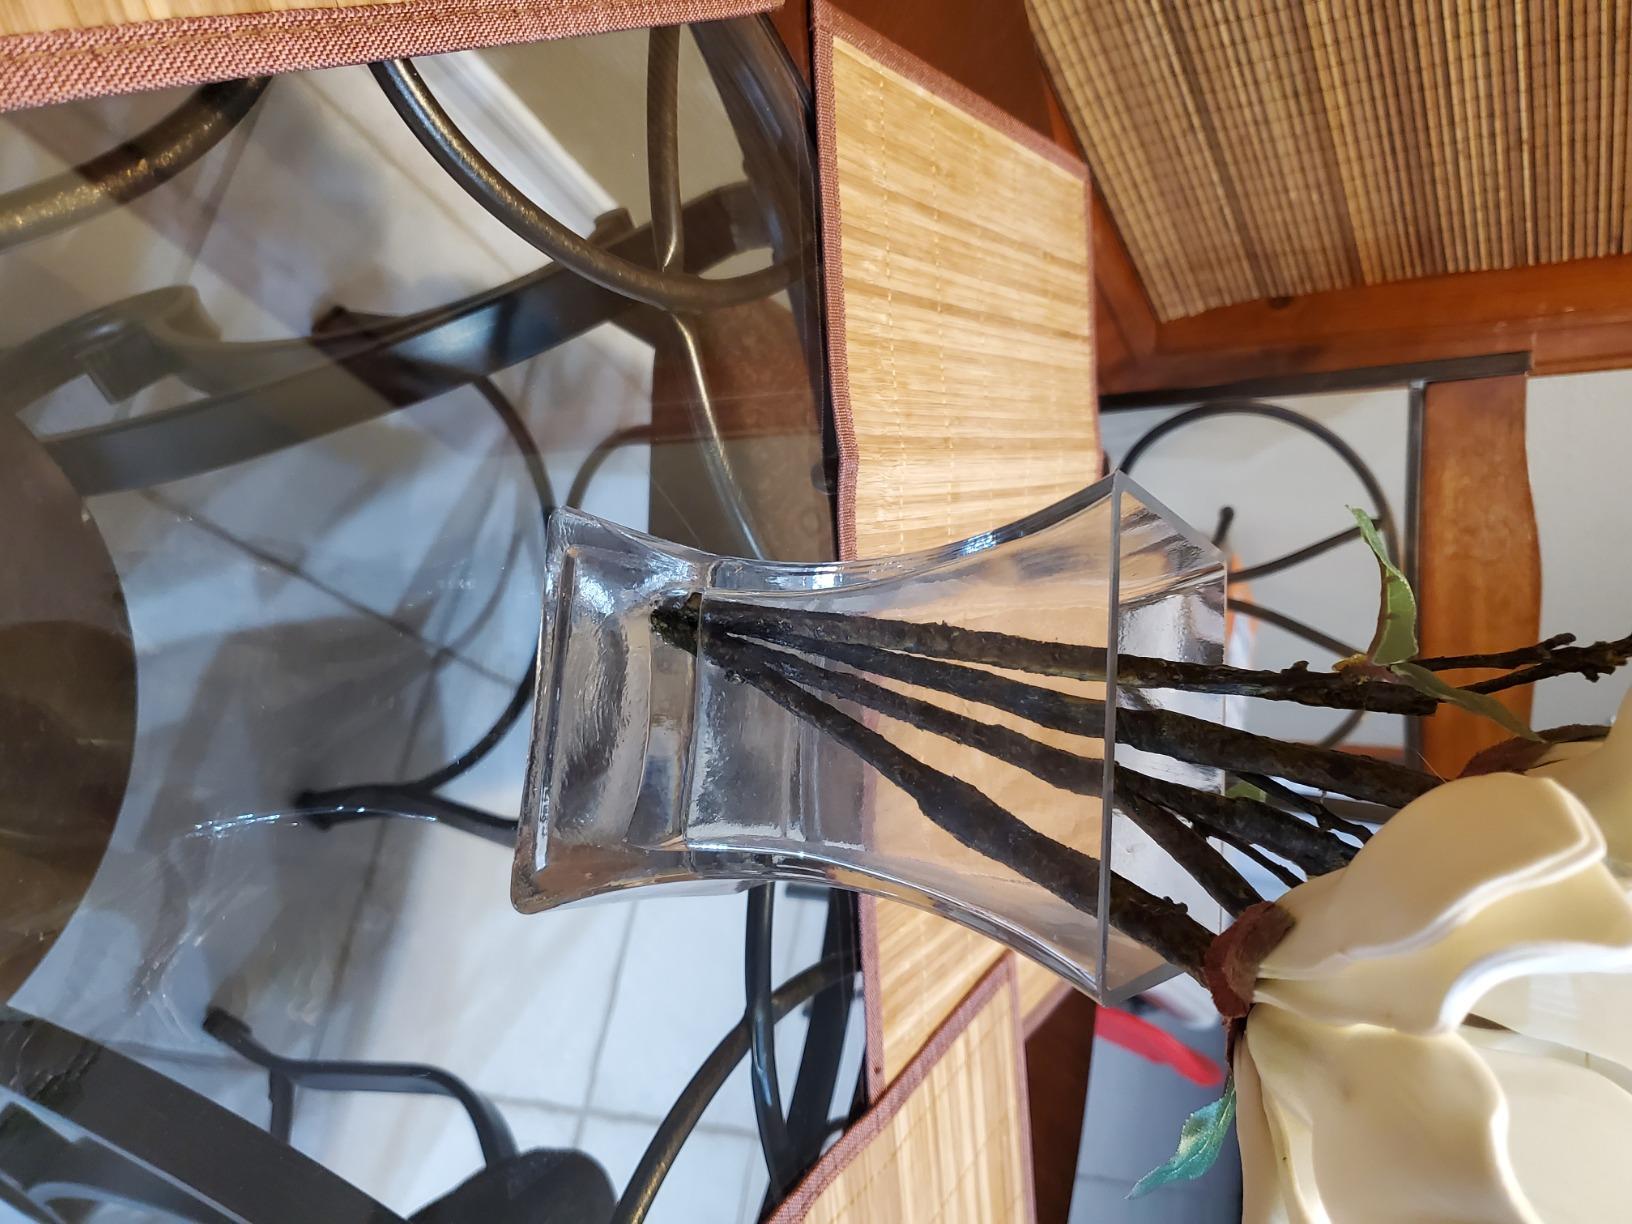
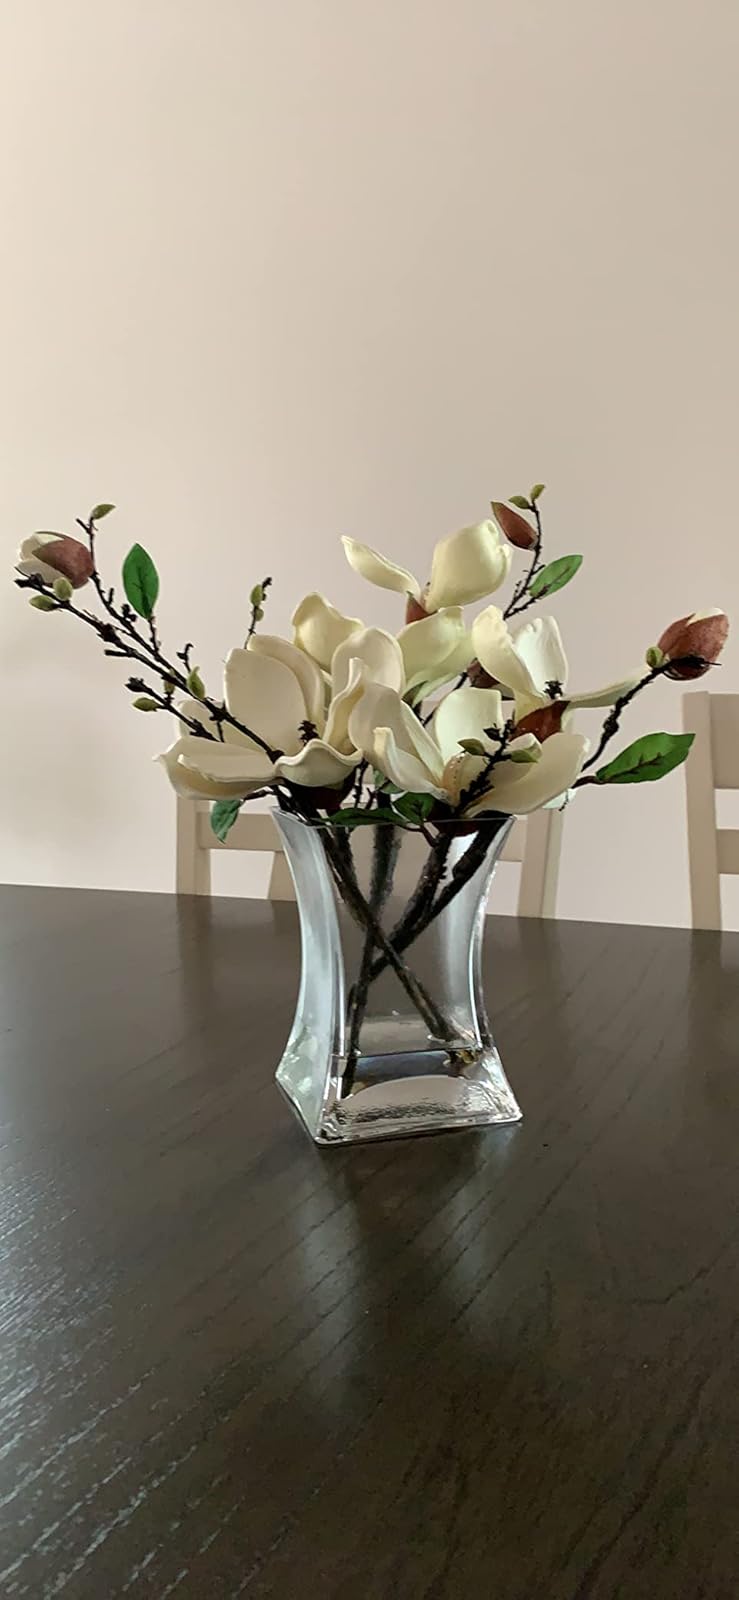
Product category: vase
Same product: yes